Lednice

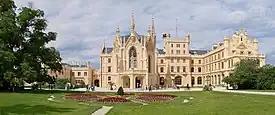
Lednice Castle

In 1996, the Lednice–Valtice Cultural Landscape was inscribed on the UNESCO World Heritage List as ""an exceptional example of the designed landscape that evolved in the Enlightenment and afterwards under the care of a single family."" Lednice contains a palace and the second largest castle park in the country, which covers .